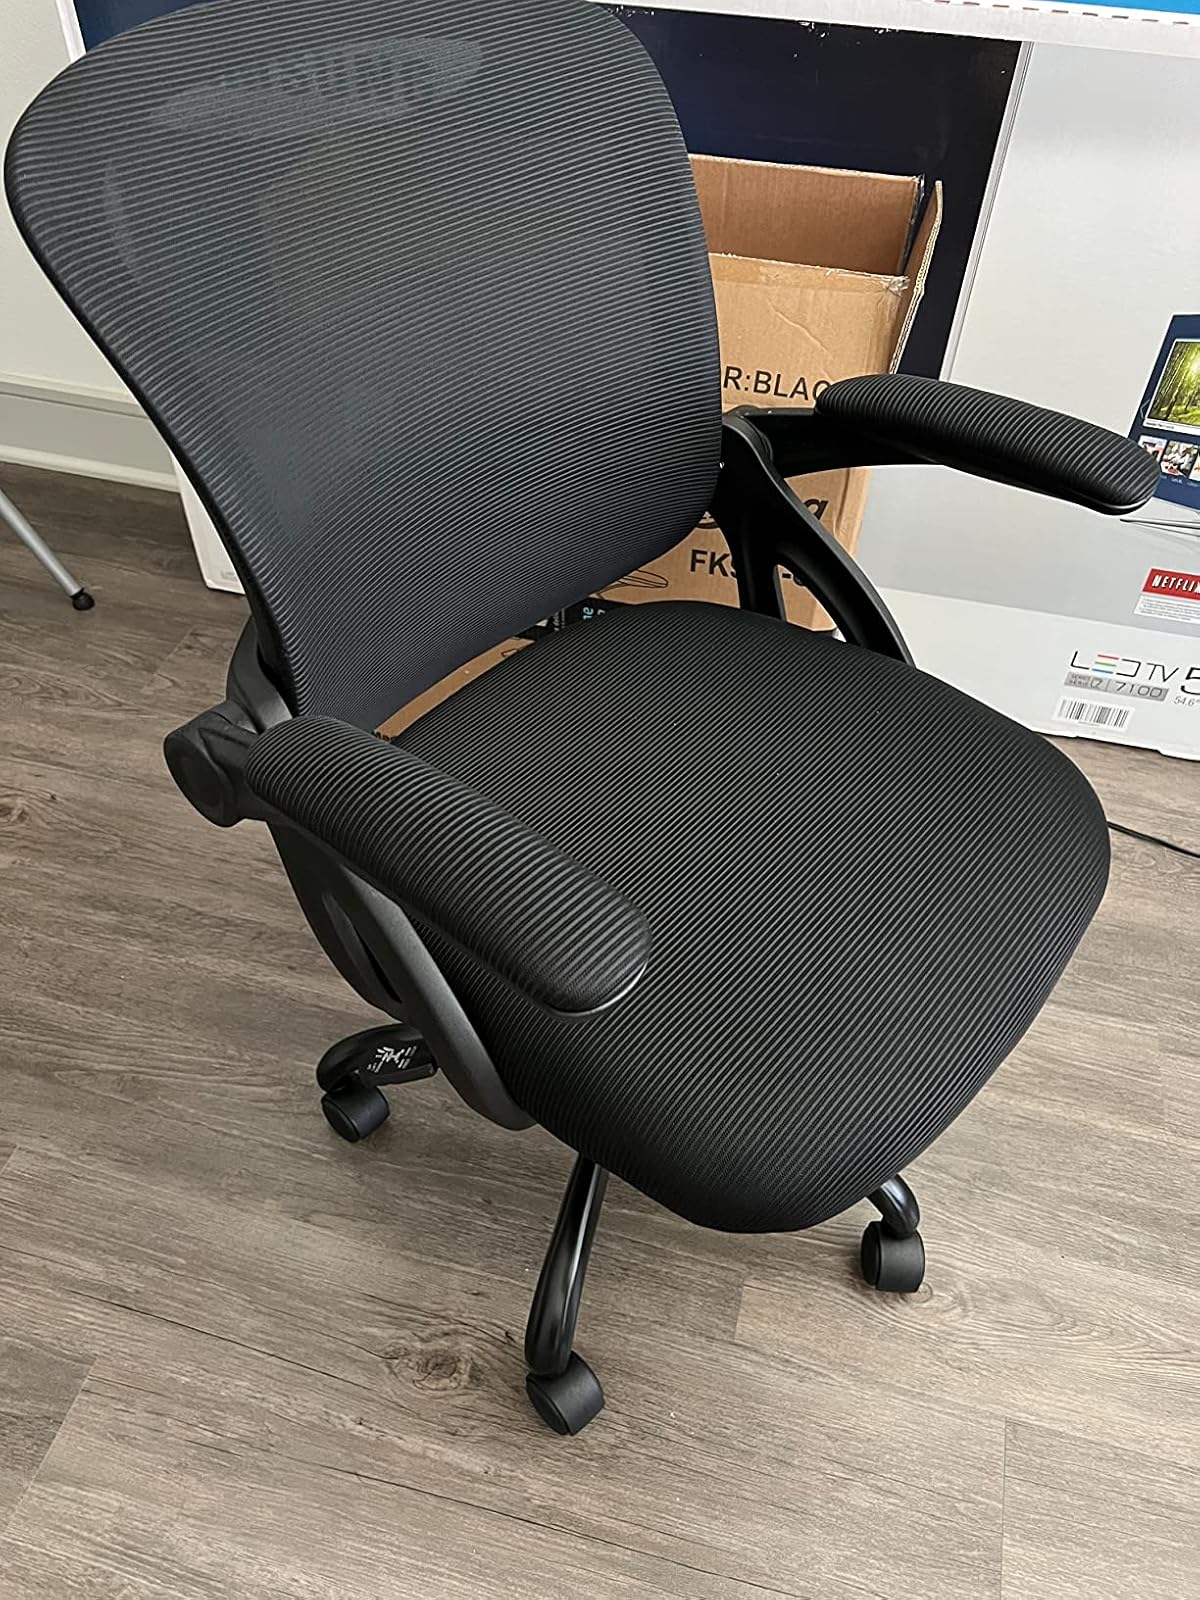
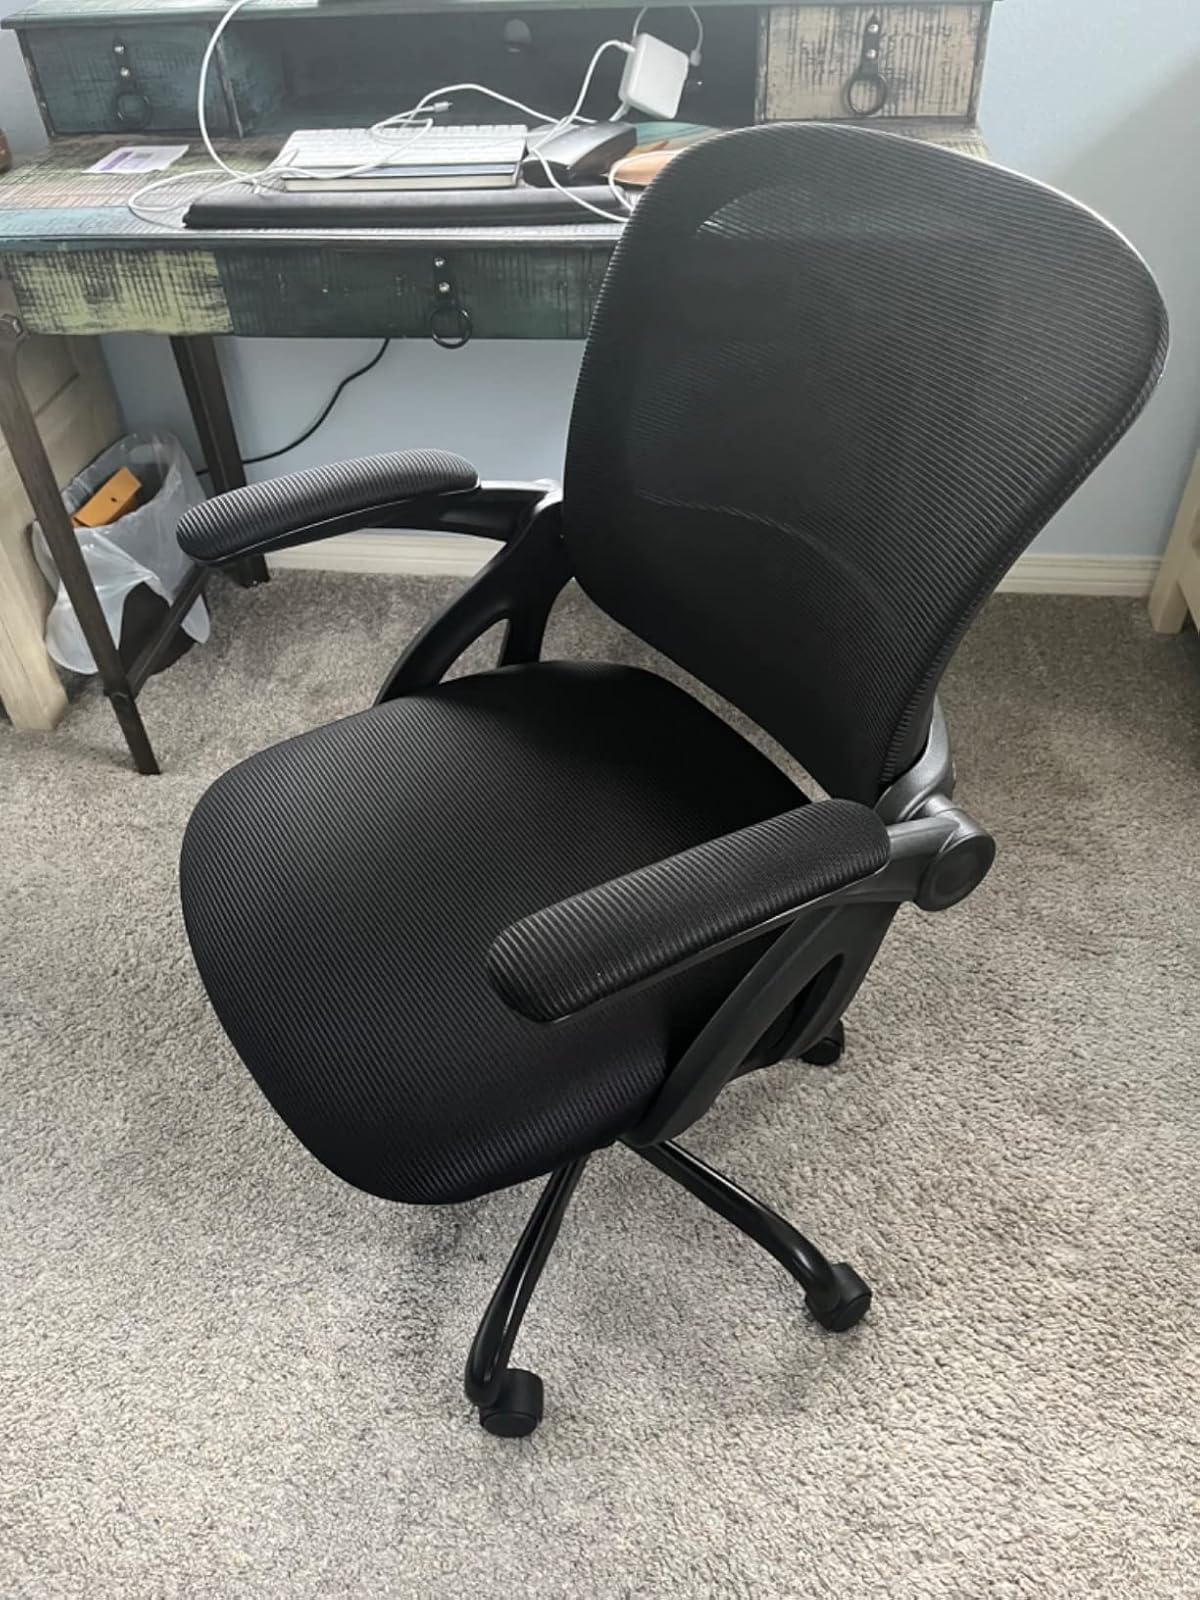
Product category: items_chair
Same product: yes